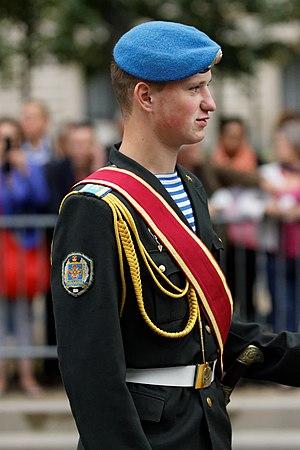
Défilé du 14 juillet 2014 sur les Champs-Élysées à Paris. Parade des emblèmes.